List of NHL rivalries

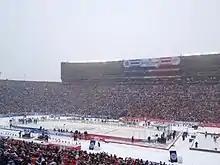
The 2014 NHL Winter Classic prior to puck drop. The outdoor game featured the Red Wings and Maple Leafs.

While the Toronto-Montreal rivalry is one of the most famous in all of sports, the rivalry with the Red Wings is no less intense. This rivalry dates to the 1920s. As of 2017, they have had twenty-three playoff meetings, five in the finals. So fierce was the rivalry that when the New York Rangers reached the finals against Detroit in 1950, but could not play in their home rink, Madison Square Garden, because the Ringling Bros. and Barnum & Bailey Circus were in town, they arranged to play home games in Toronto, whose fans hated the Wings.